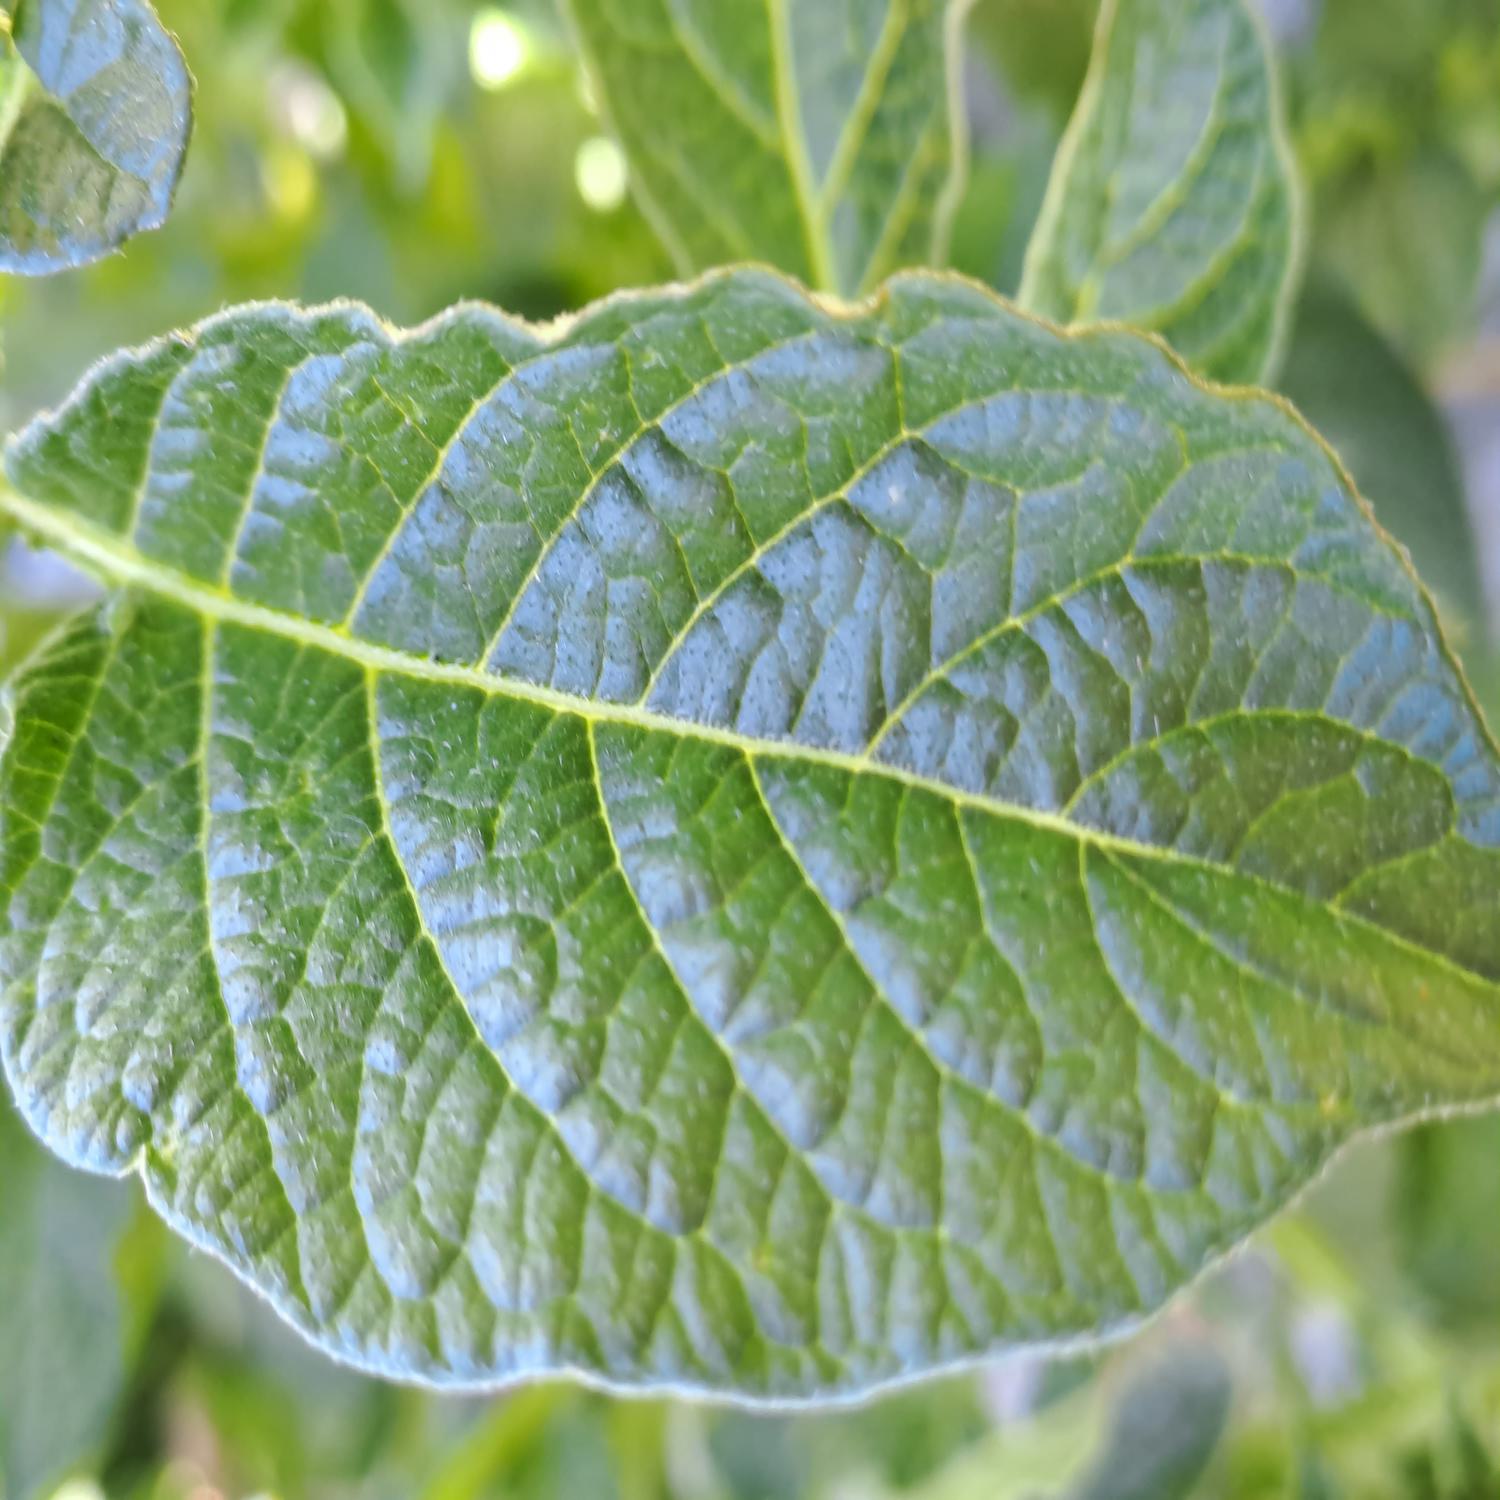
Label: Healthy